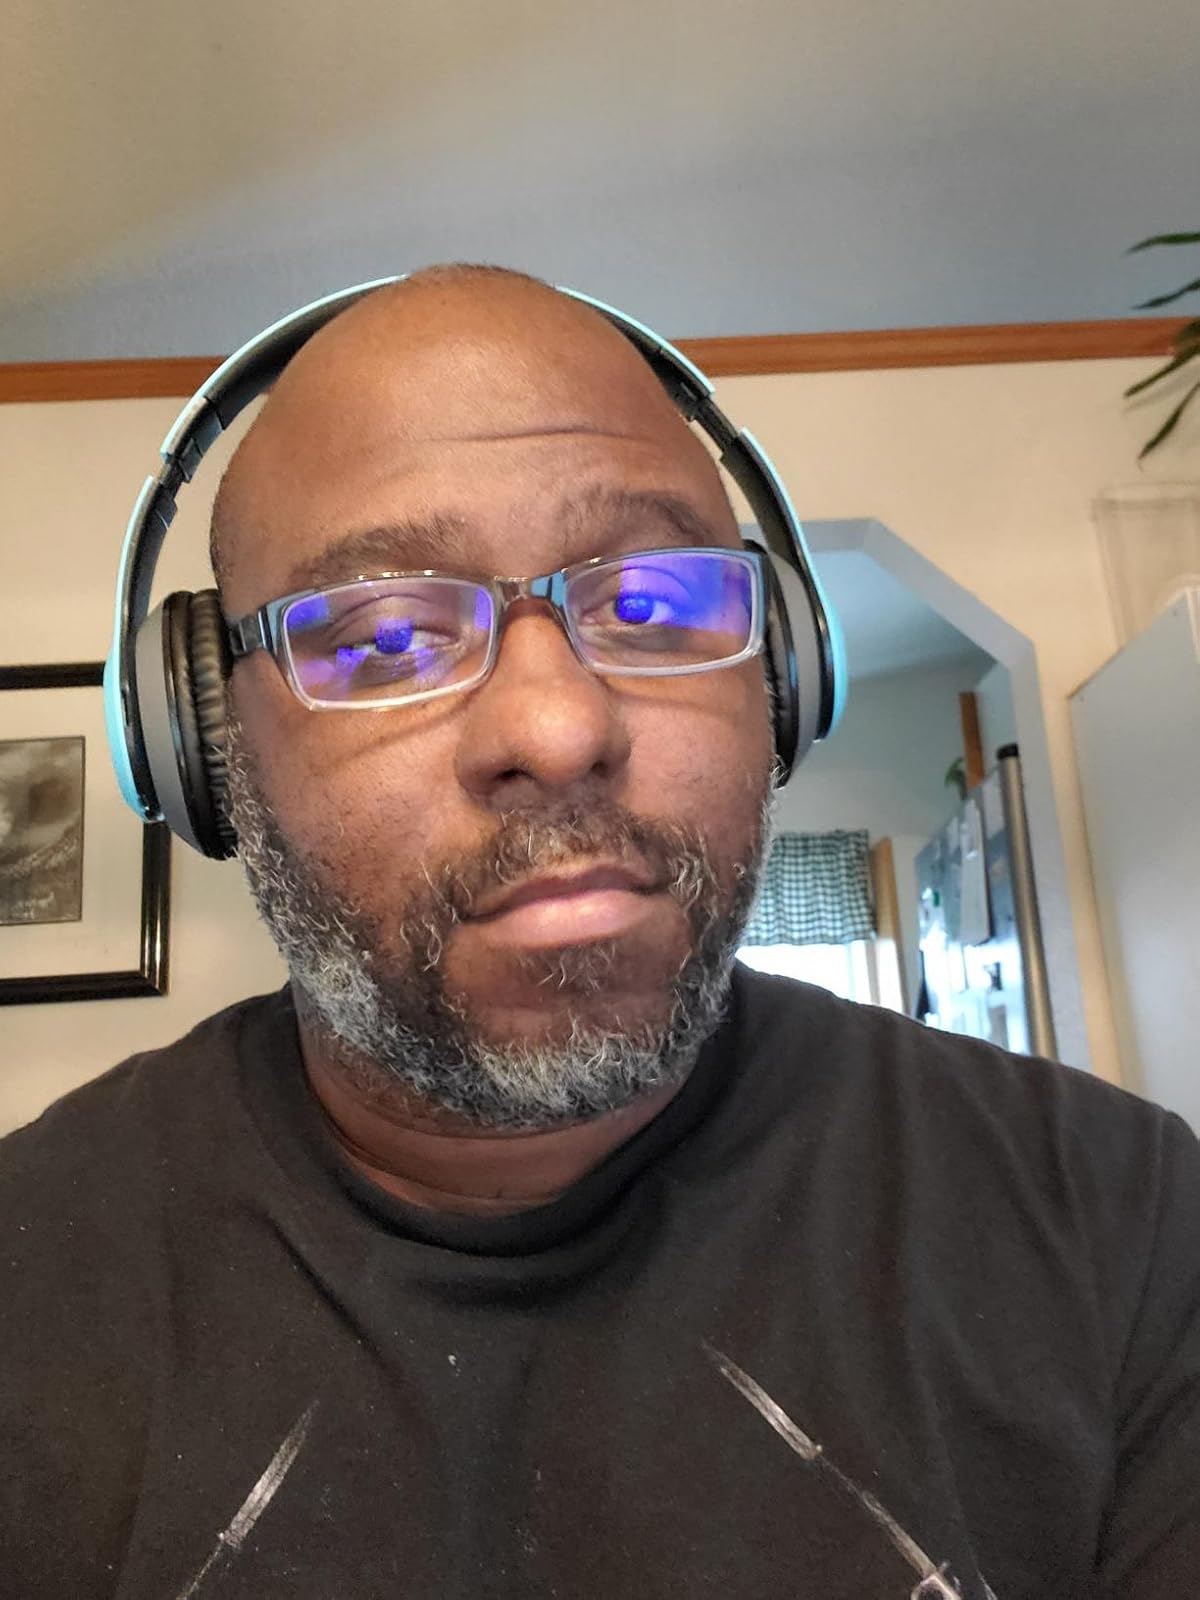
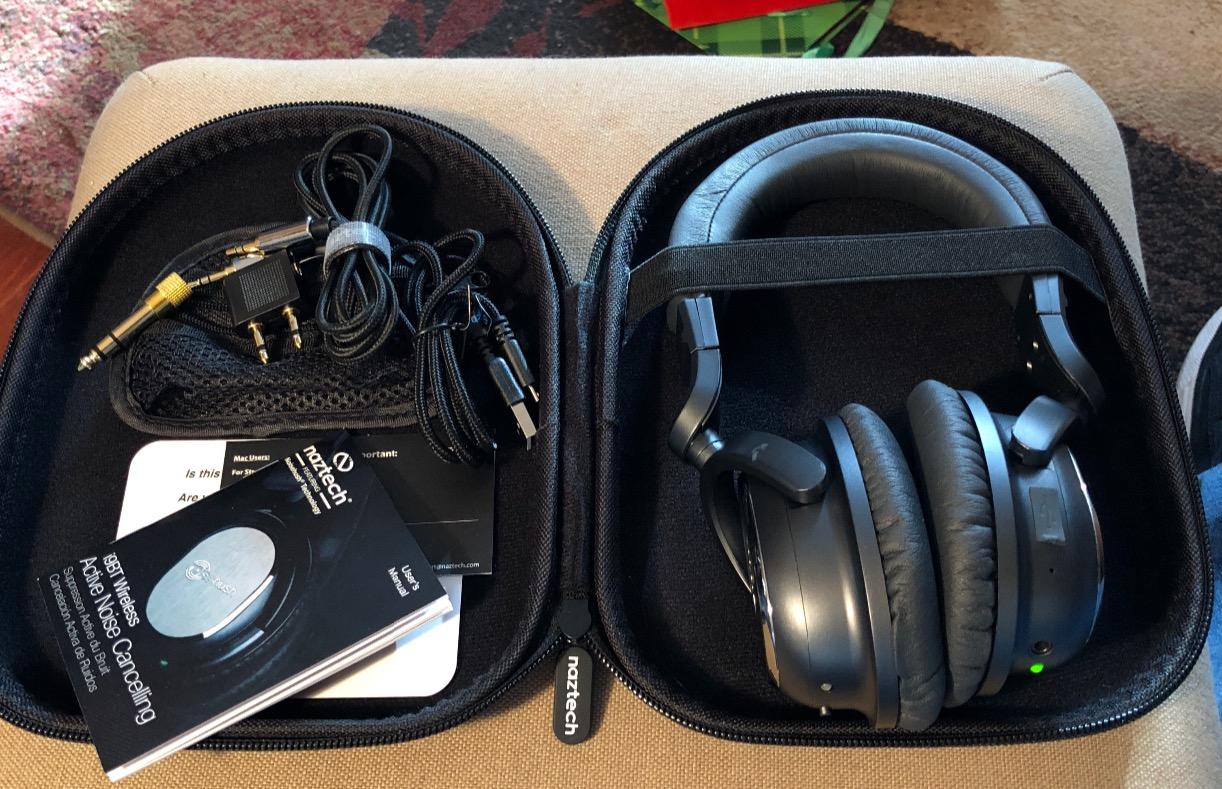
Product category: headphones
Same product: no